Shōji Hamada

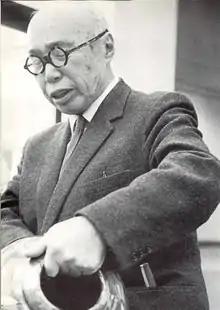
Hamada at the University of Michigan, 1967 or 1968

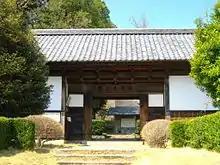
Shōji Hamada Memorial Mashiko Sankokan Museum

After finishing his studies at the elite Hibiya High School, he studied ceramics at Tokyo Institute of Technology, then known as Tokyo Industrial College with Kawai Kanjirō under Itaya Hazan. As the sole students in the school interested in becoming artist-potters, Hamada and the slightly elder Kawai were soon friends, touring the city in search of inspiration. They worked together in Kyoto at the former body of the Kyoto Municipal Institute of Industrial Technology and Culture where they experimented on glazes using various minerals. They were acquainted by Yanagi Sōetsu and Tomimoto Kenkichi while visiting potteries and exhibitions.